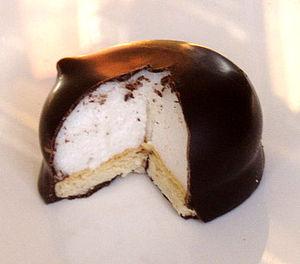
Une tête-de-nègre est une pâtisserie constituée de deux meringues entre lesquelles repose de la crème au beurre, le tout est enrobé de chocolat.